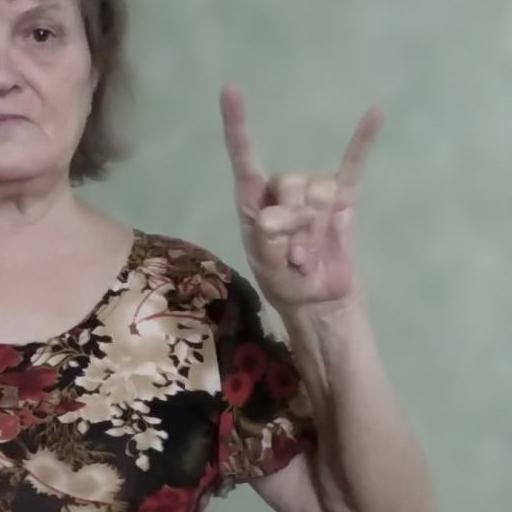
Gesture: rock